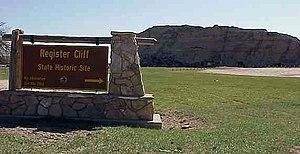
La ville de Guernsey est située dans le comté de Platte, dans l’État du Wyoming, aux États-Unis. Sa population s’élevait à 1 147 habitants lors du recensement de 2010, estimée à 1 171 habitants en 2016.